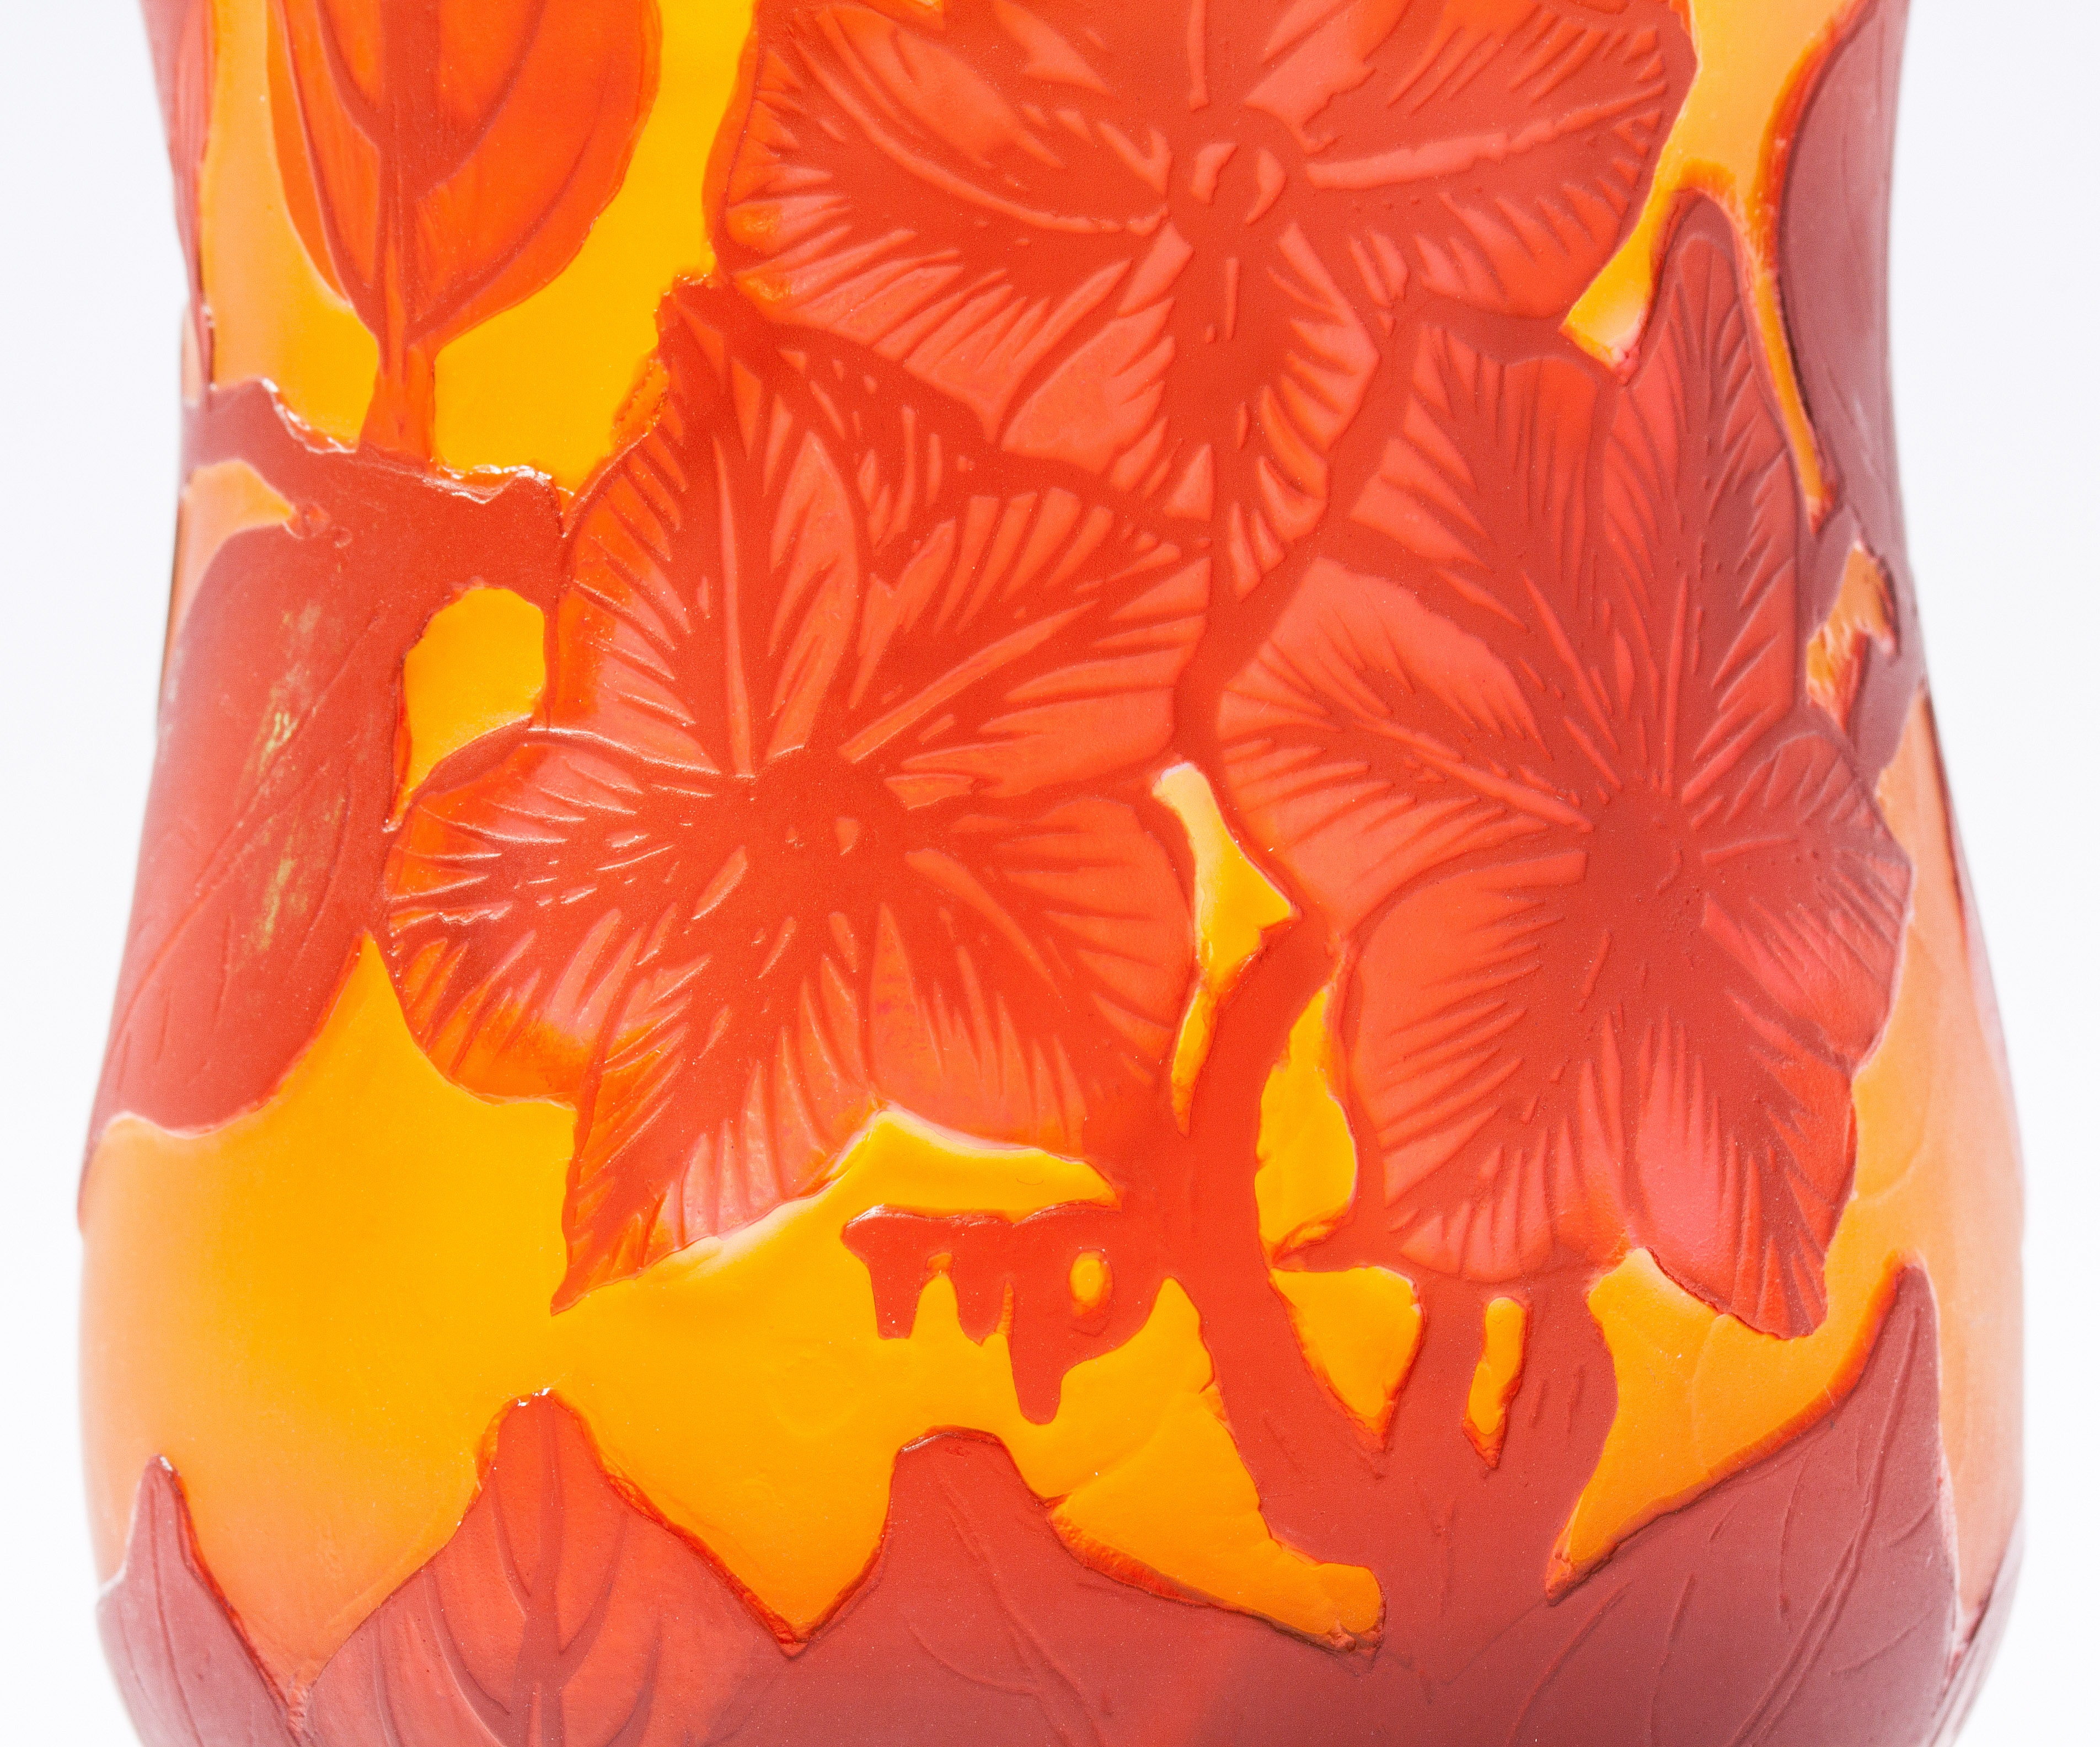
flower, petal, glass, vase, orange, pattern, red, pumpkin, furniture, yellow, lighting, transparent, glass vase, art, decorative, art nouveau, glass art, mile gall, fern pattern